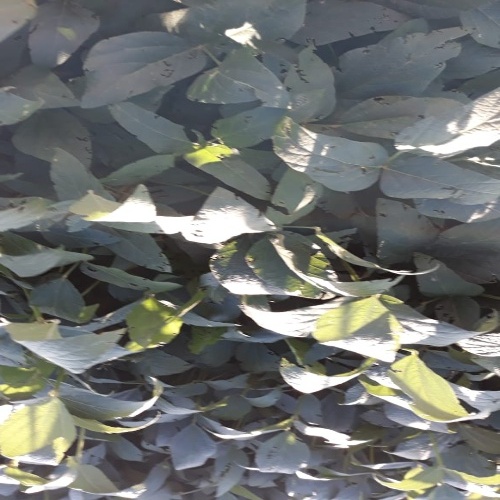
Label: Diabrotica_speciosa